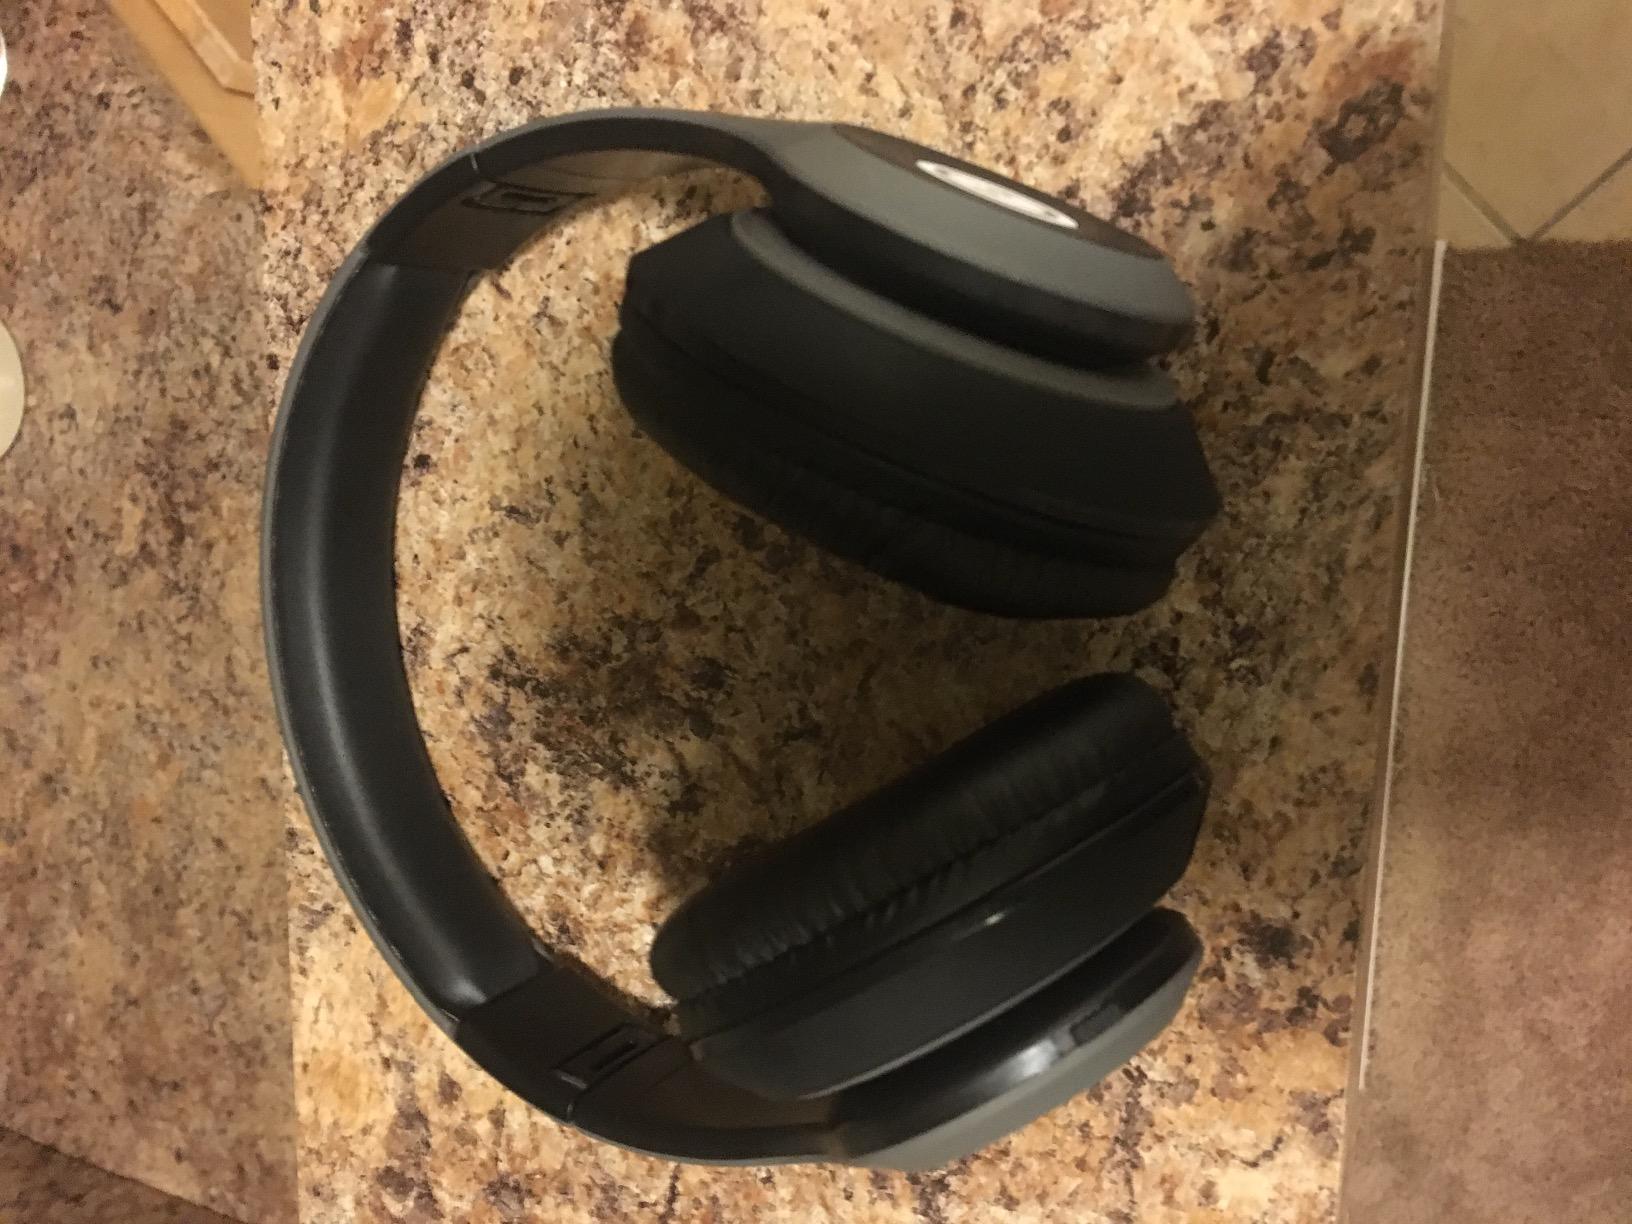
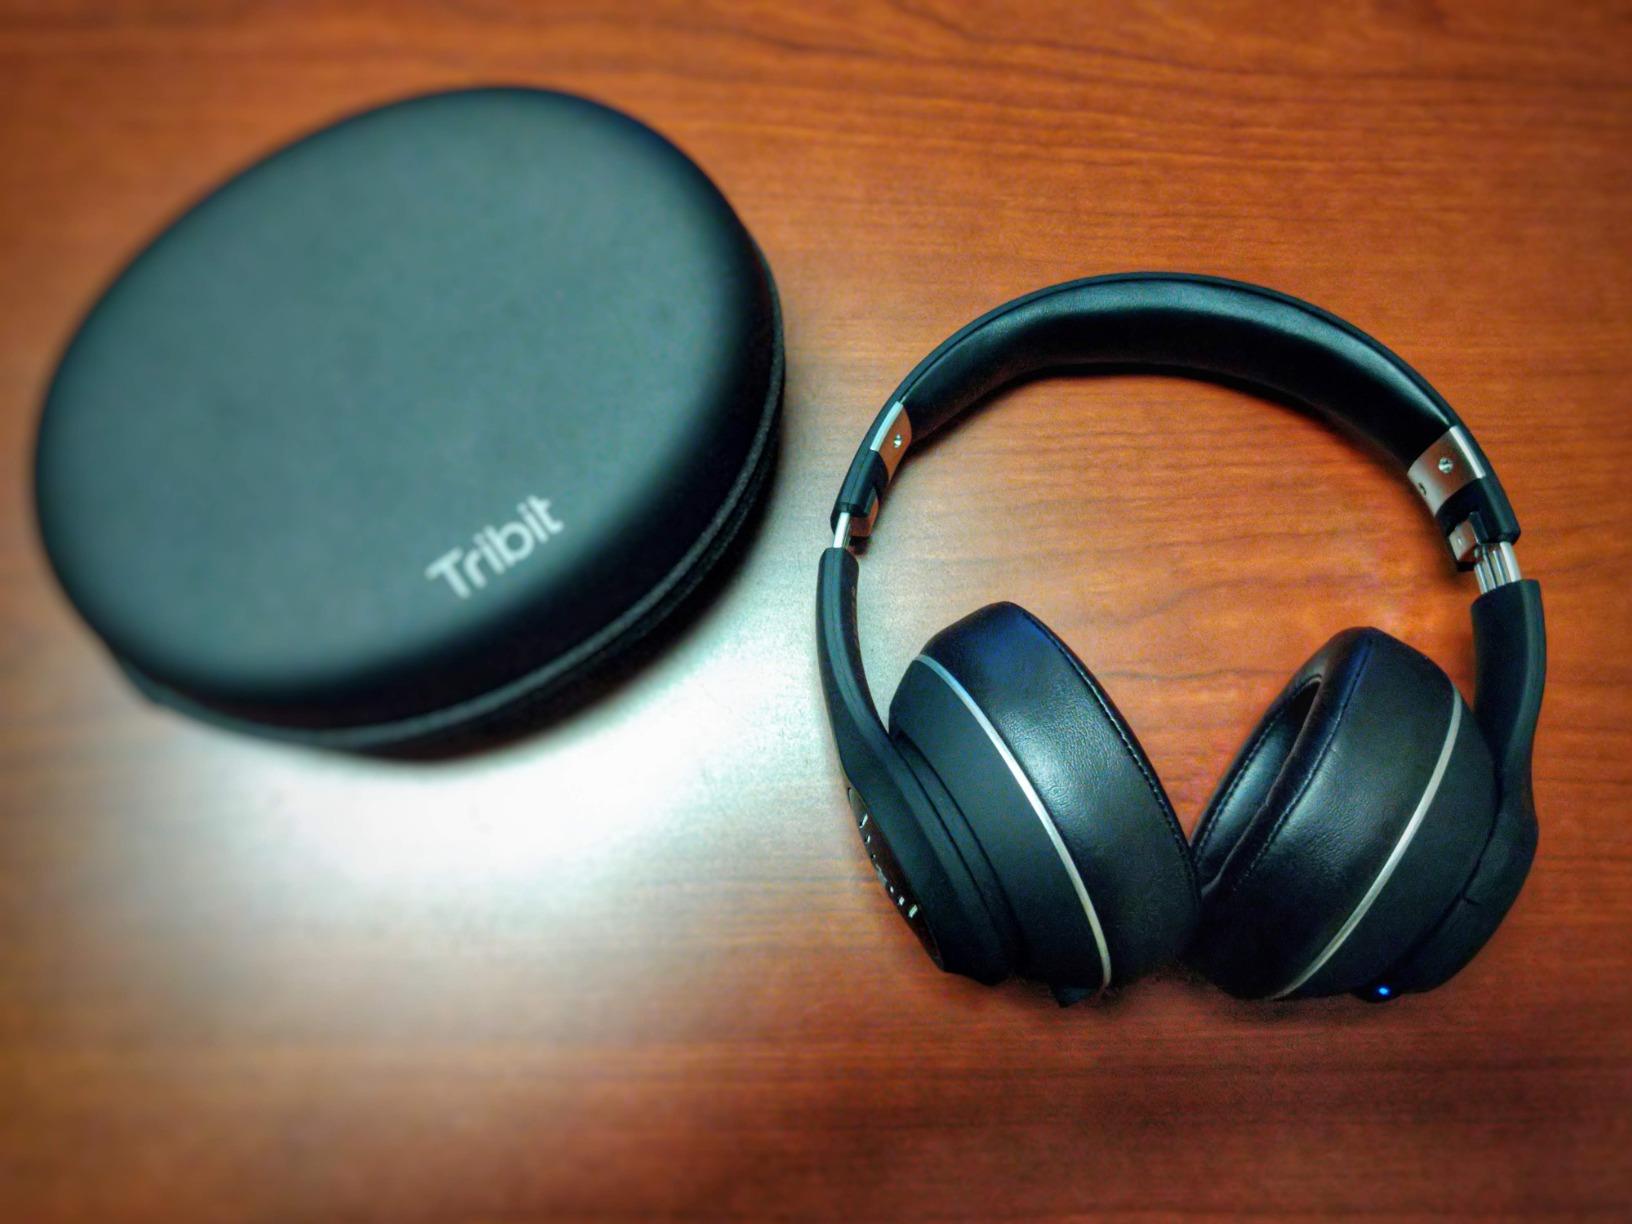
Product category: headphones
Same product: no